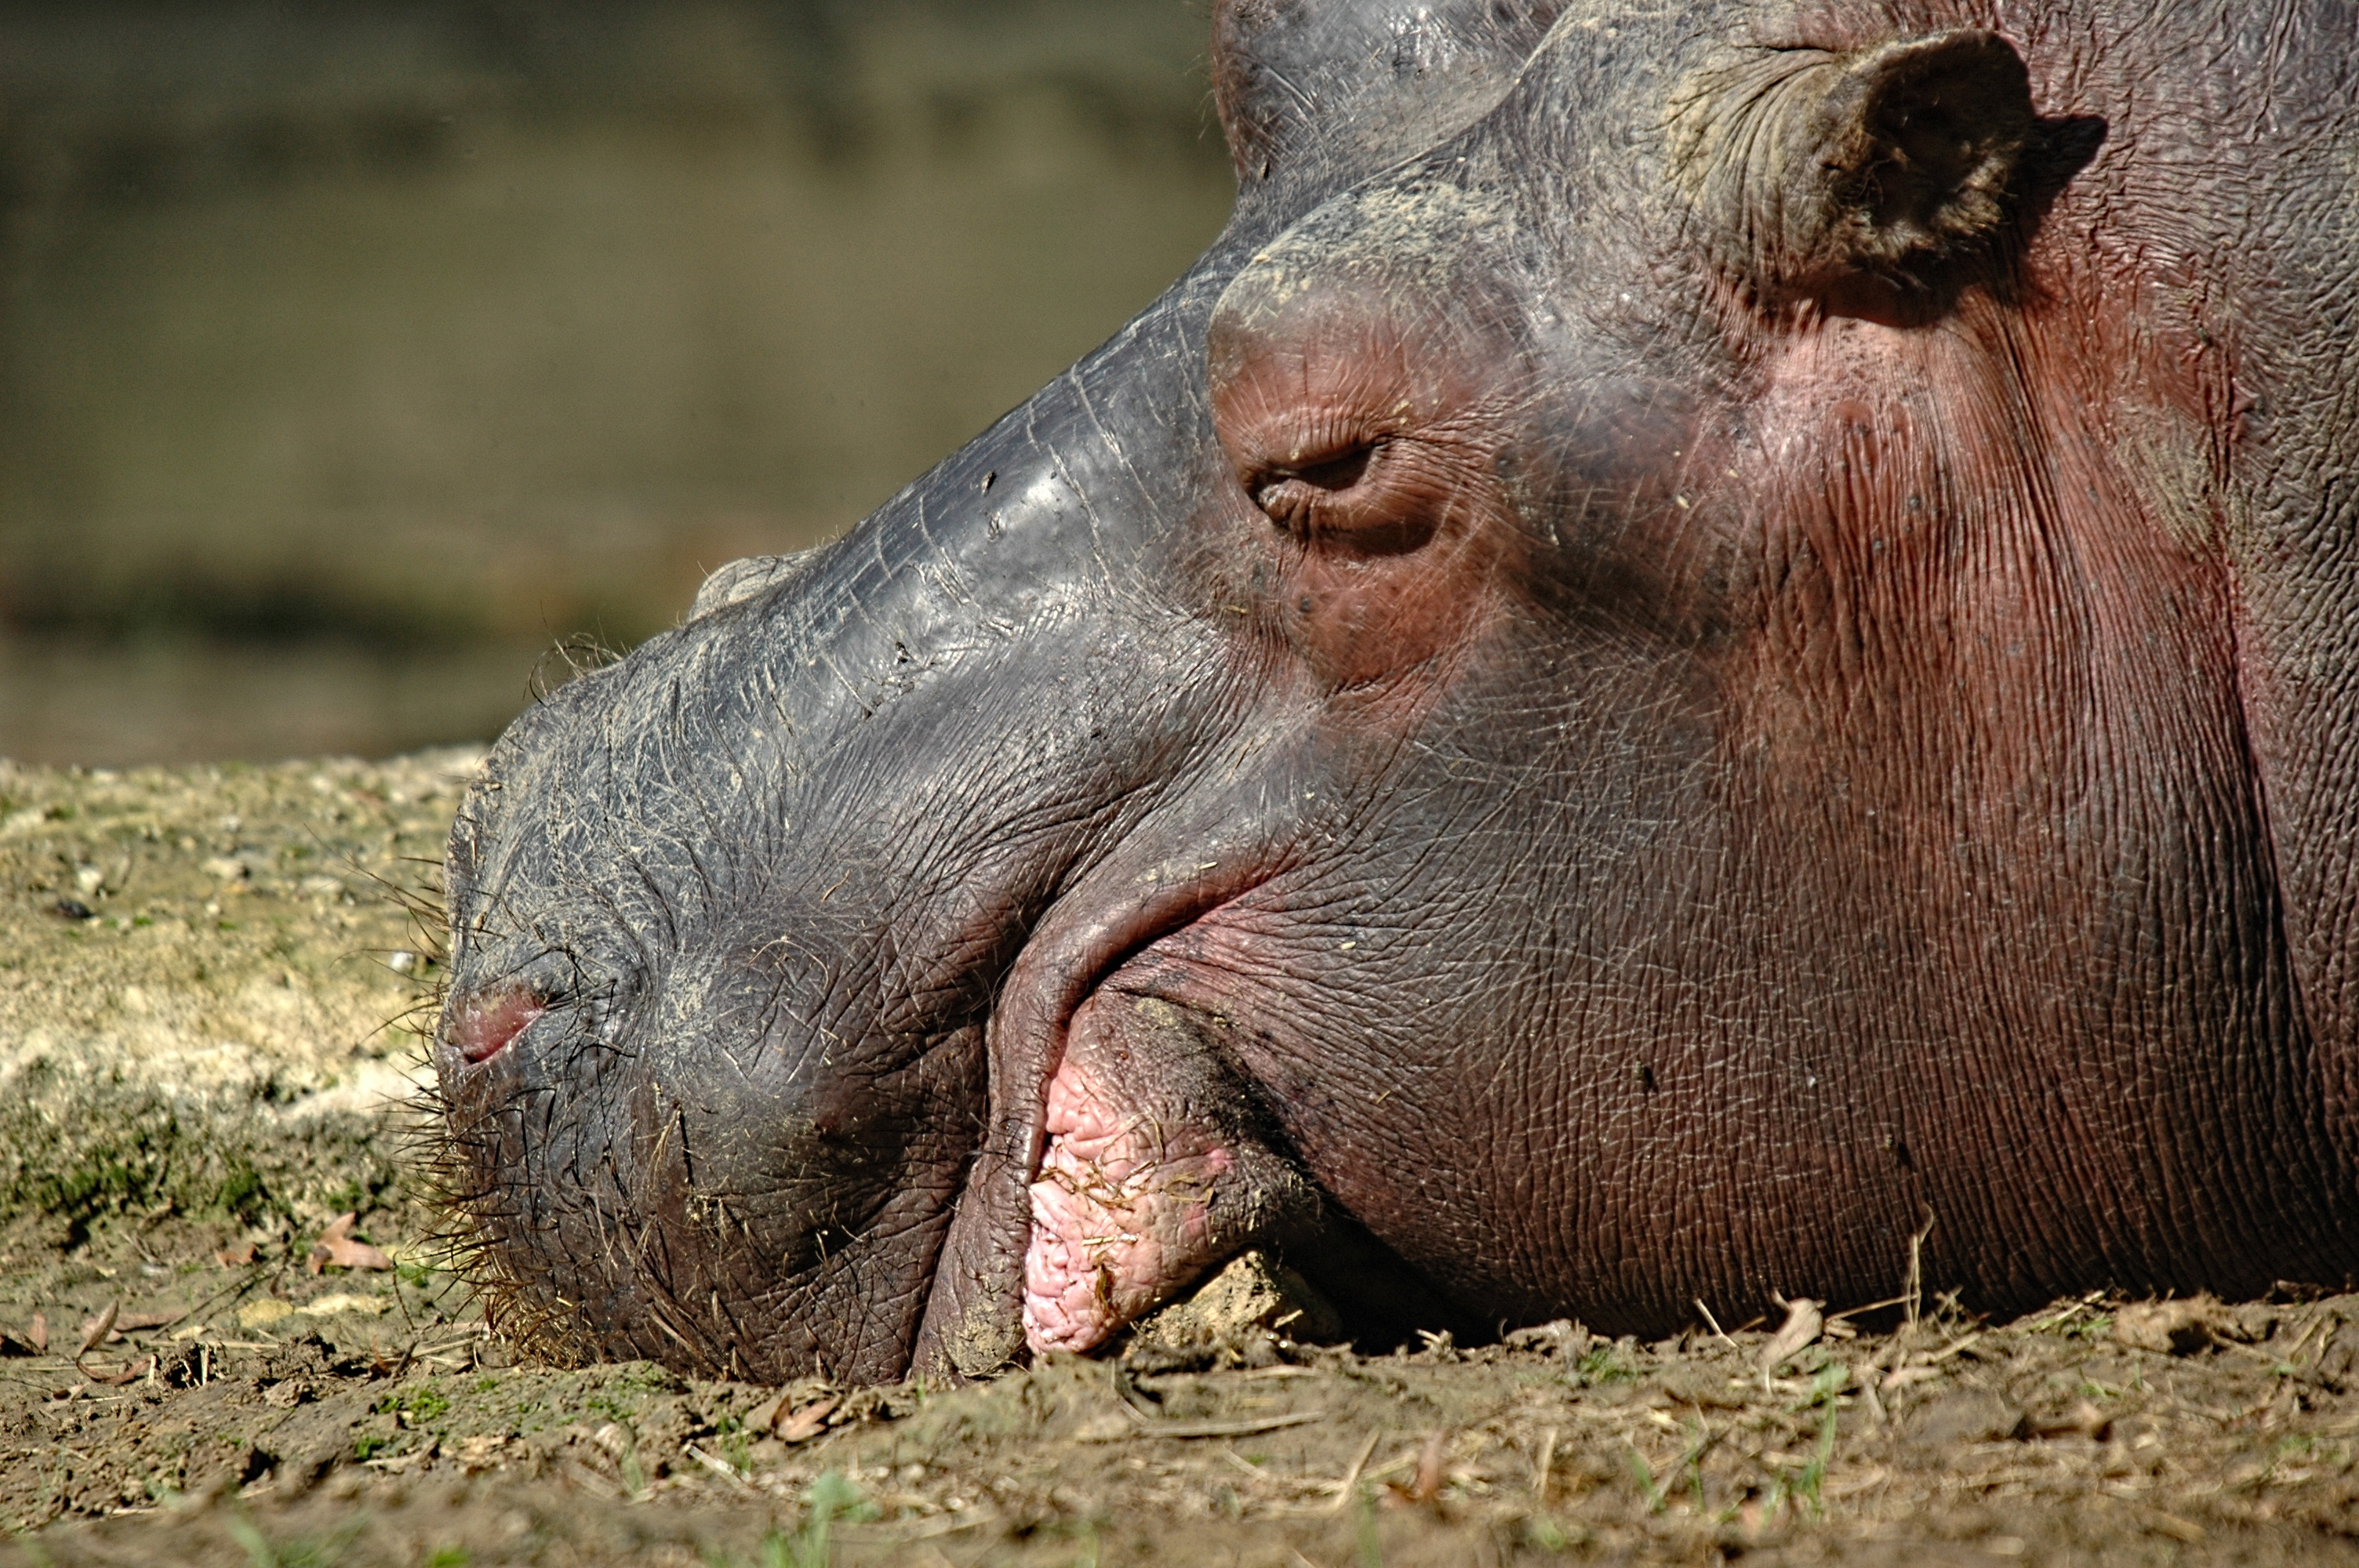
animal, wildlife, zoo, mammal, fauna, nap, close up, rhinoceros, vertebrate, ruminant, safari, hippopotamus, ungulates, indian elephant